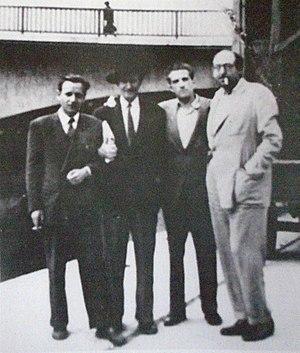
Blas de Otero, né Blas de Otero Muñoz à Bilbao le 15 mars 1916 et mort à Majadahonda le 29 juin 1979, est l'un des principaux représentants de la poésie sociale des années 1950 en Espagne.